Marama Vahirua

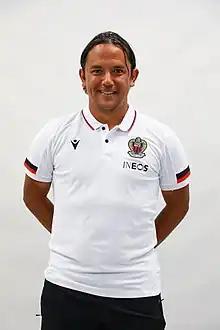
Vahirua in 2021

Marama Vahirua (born 12 May 1980) is a Tahitian former professional footballer who played as a striker. He spent most of his career in France before finishing his professional career in Greece with Panthrakikos F.C. In July 2018, he became president of Tahitian club A.S. Dragon. Between 2013 and 2014, he was the technical director of the Tahitian Football Federation.